Edwin Sandys (Parliamentarian)

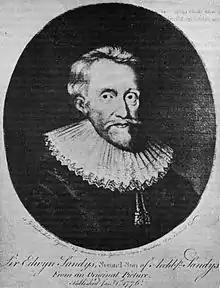
Sir Edwin Sandys, 1776 mezzotint by Valentine Green.

His father was an English politician, famous for coining the phrase 'honesty is the best policy', younger brother of Henry Sandys (MP) and grandson of former Archbishop of York Edwin Sandys (bishop). When his father died, Henry Sandys was executor of his father's will, which was problematic as his father left significant debts, despite significant share holdings in the Virginia Company and the Somers Isles Company, now better known as Bermuda. Their father's profits from these ventures were much less than what was owed. Edwin Sandys (died 1629) specified in his will that the profits of his estate should pay his debts, until 1633. Henry Sandys gained control of the estate in 1634 upon the death of his mother. Henry incurred significant debts and had no income from the estate. As a result, Henry Sandys invoked a clause in his father's will that allowed him to delay the release of parts of the estate to his younger brothers. In 1638, Edwin undertook litigation against his brother, but was unsuccessful.